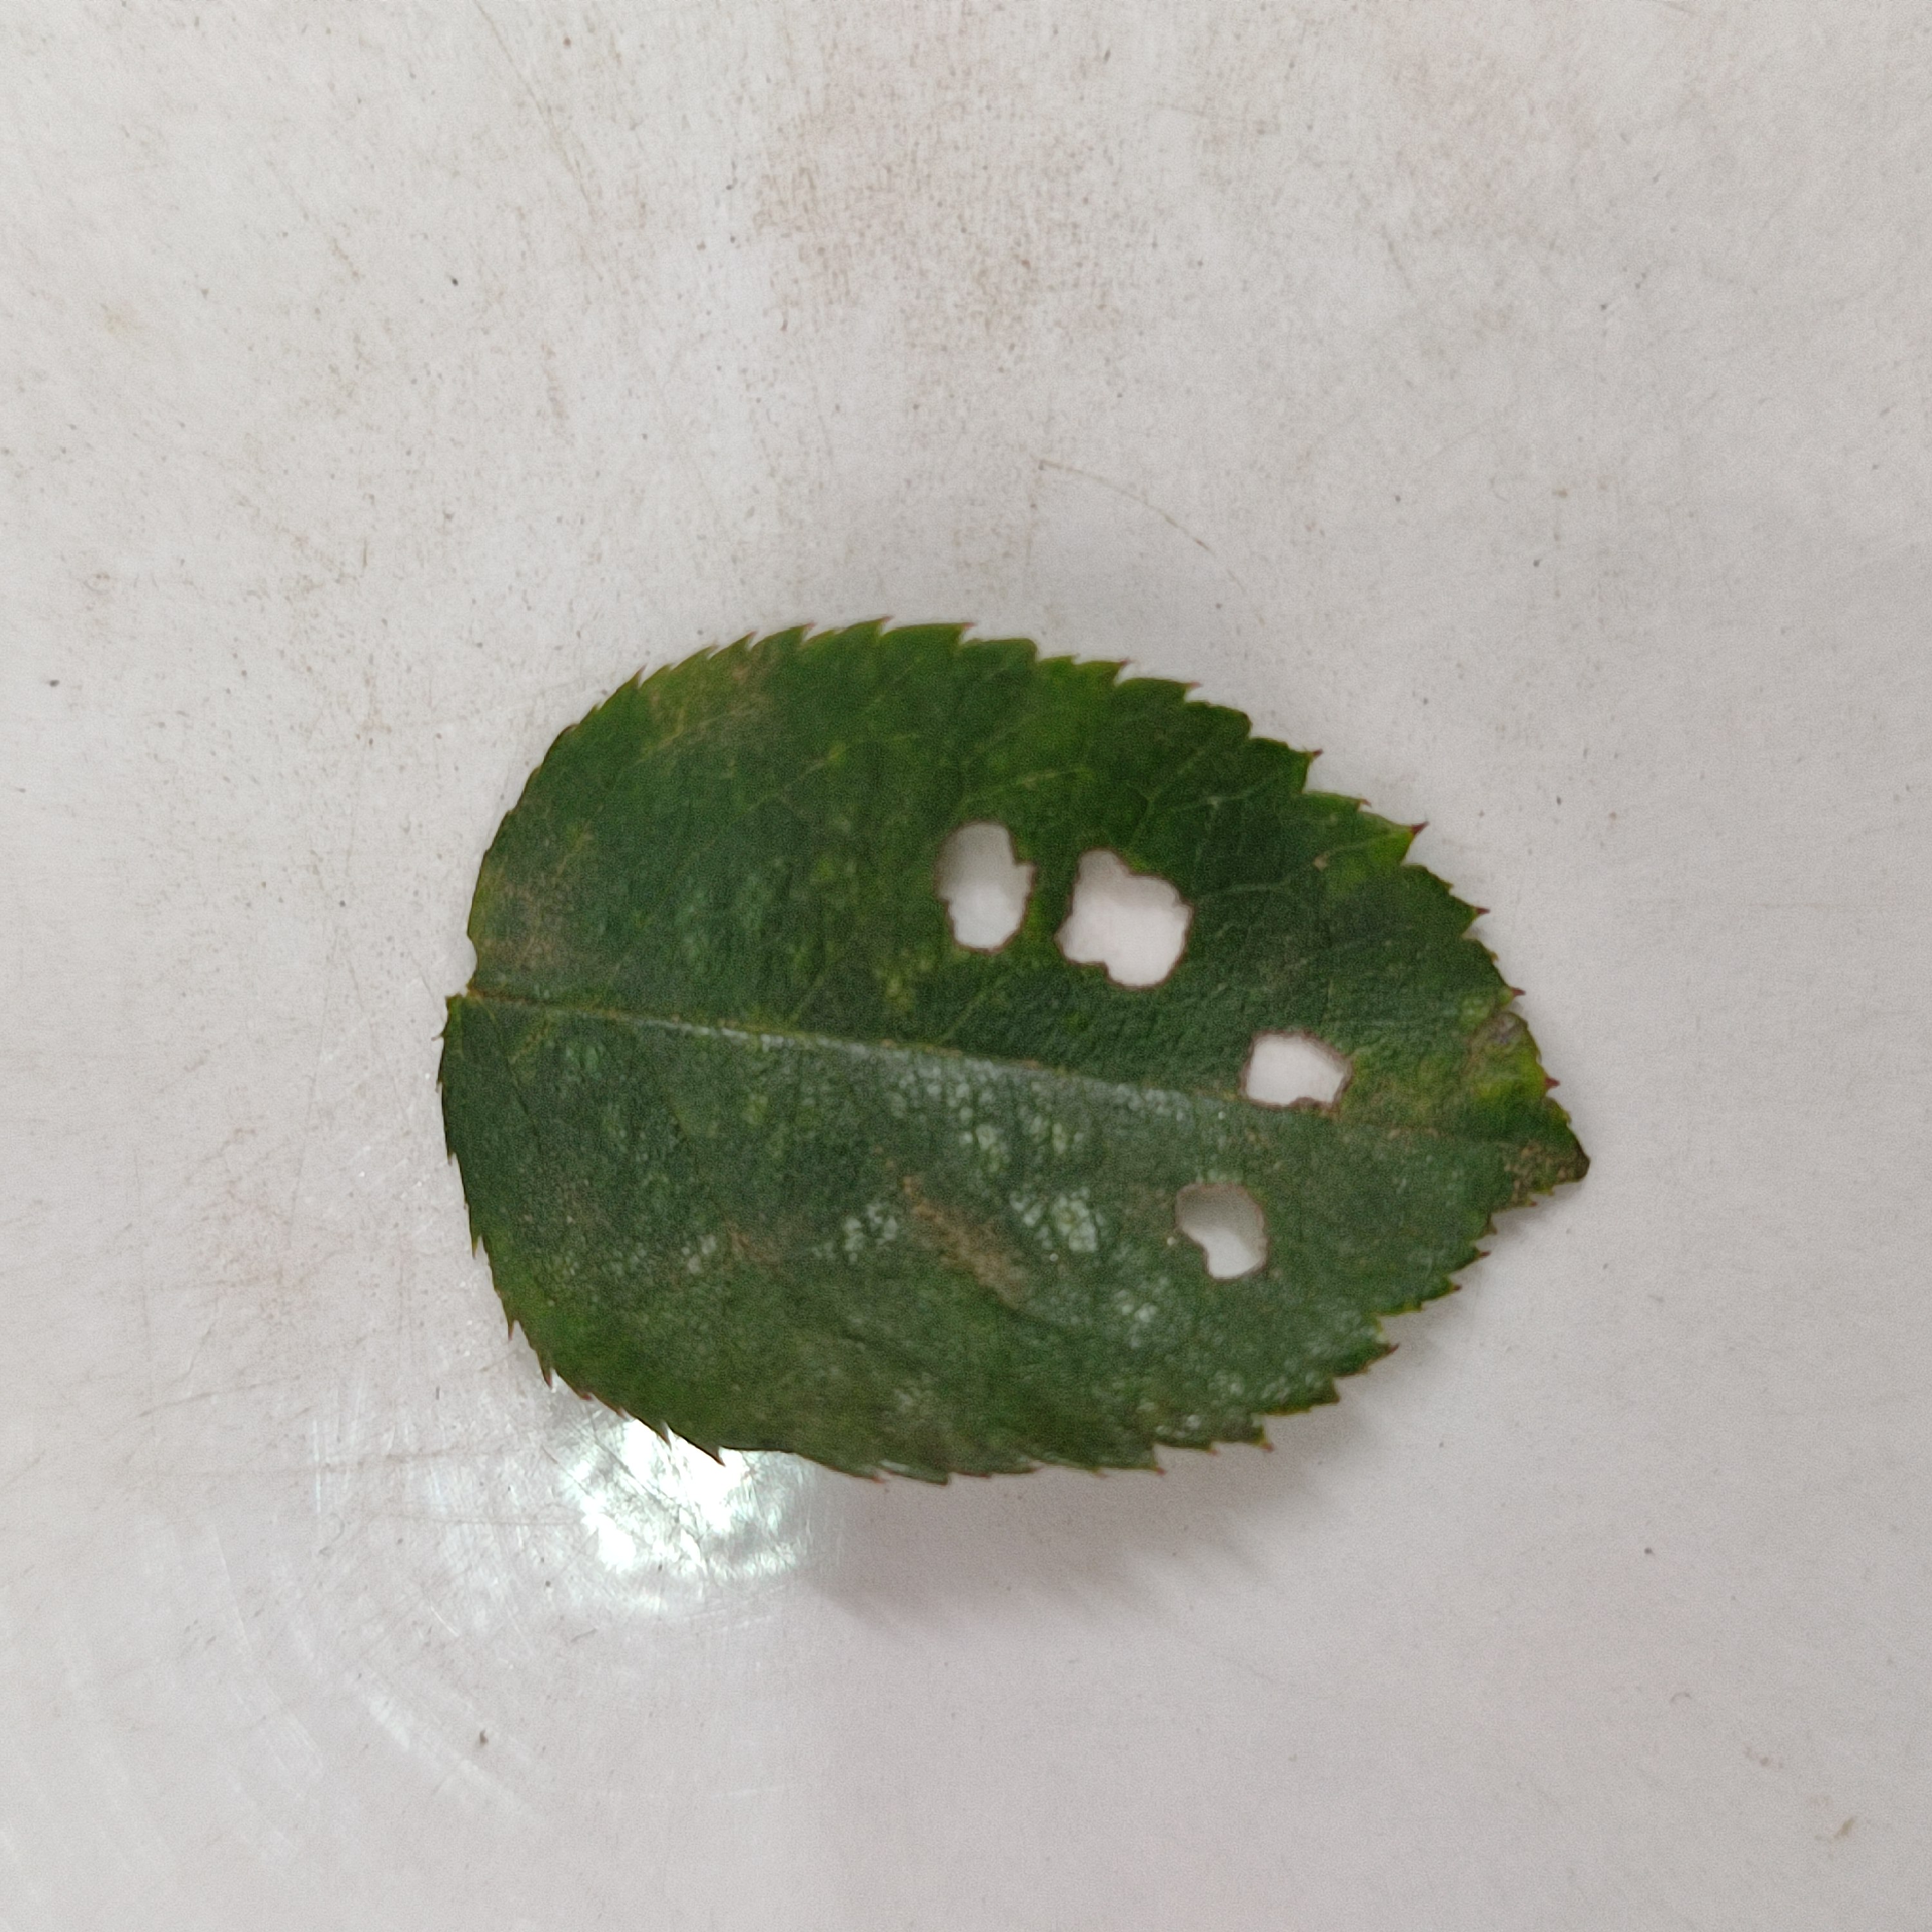
Label: Insect Hole